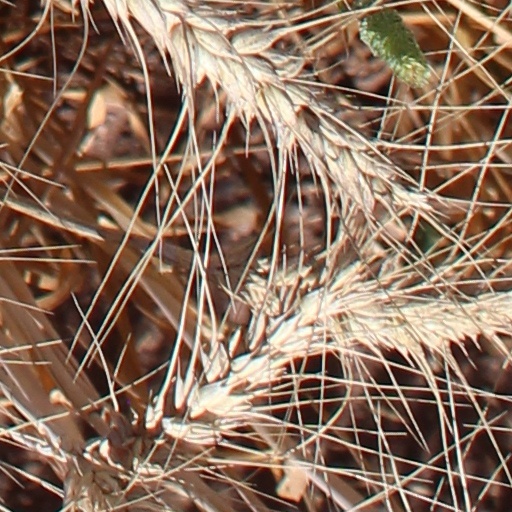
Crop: wheat